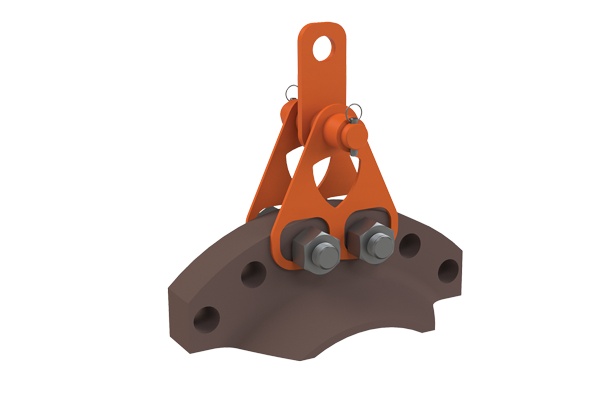
Gearench FLA5000 Petol Flange Lifter
Brand: GEARENCH
The PETOL FLANGE LIFTER provides a safe and easy method of installing and removing blind and weld neck flanges. By eliminating the need to attach a lifting eye to the flange, the tool is both time and cost effective. Each flange lifter is load tested and magnetic particle inspected to ensure safety and quality. No lifting eye required Easy installation and removal of blind and weld neck flanges Safe Saves time and money Designed to comply with ASME Specifications B30.20 and BTH-1, Design Category B, Service Class 4 Serialized and stamped with Load Rating Supplied with Data Book that contains operating instructions, warnings, load test certificates and MPI certificates Specifications: For use on: Blind & Weld Neck Flanges Fits Bolt Size: 3/4" - 4" Fits Flange Thickness: 1" - 11-1/16" Weight: 38 lbs. Rated Load: 5,000 lbs.
Category: Hardware > Tool Accessories > Wedge Tools > Flange Wedges